History of the Jews in Chicago

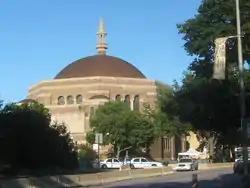
K.A.M. Isaiah Israel Temple in the Chicago neighborhood of Kenwood

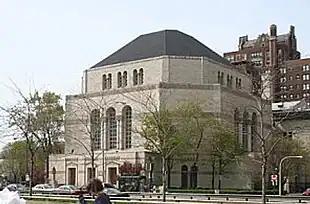
Temple Sholom in Chicago's neighborhood of Lakeview

In 2020 there are reported to be 319,600 Jewish people living in Cook, DuPage, Kane, Lake, McHenry and Will Counties—about 3.8% of the metro population. These residents are spread out among a total of 175,800 households with an additional 100,700 non-Jewish people living in these Jewish households. Of the Jewish adult population in metropolitan Chicago, 86% are Ashkenazi, followed by No particular heritage (9%), Sephardi (4%), Mizrahi (1%), and Other (2%).